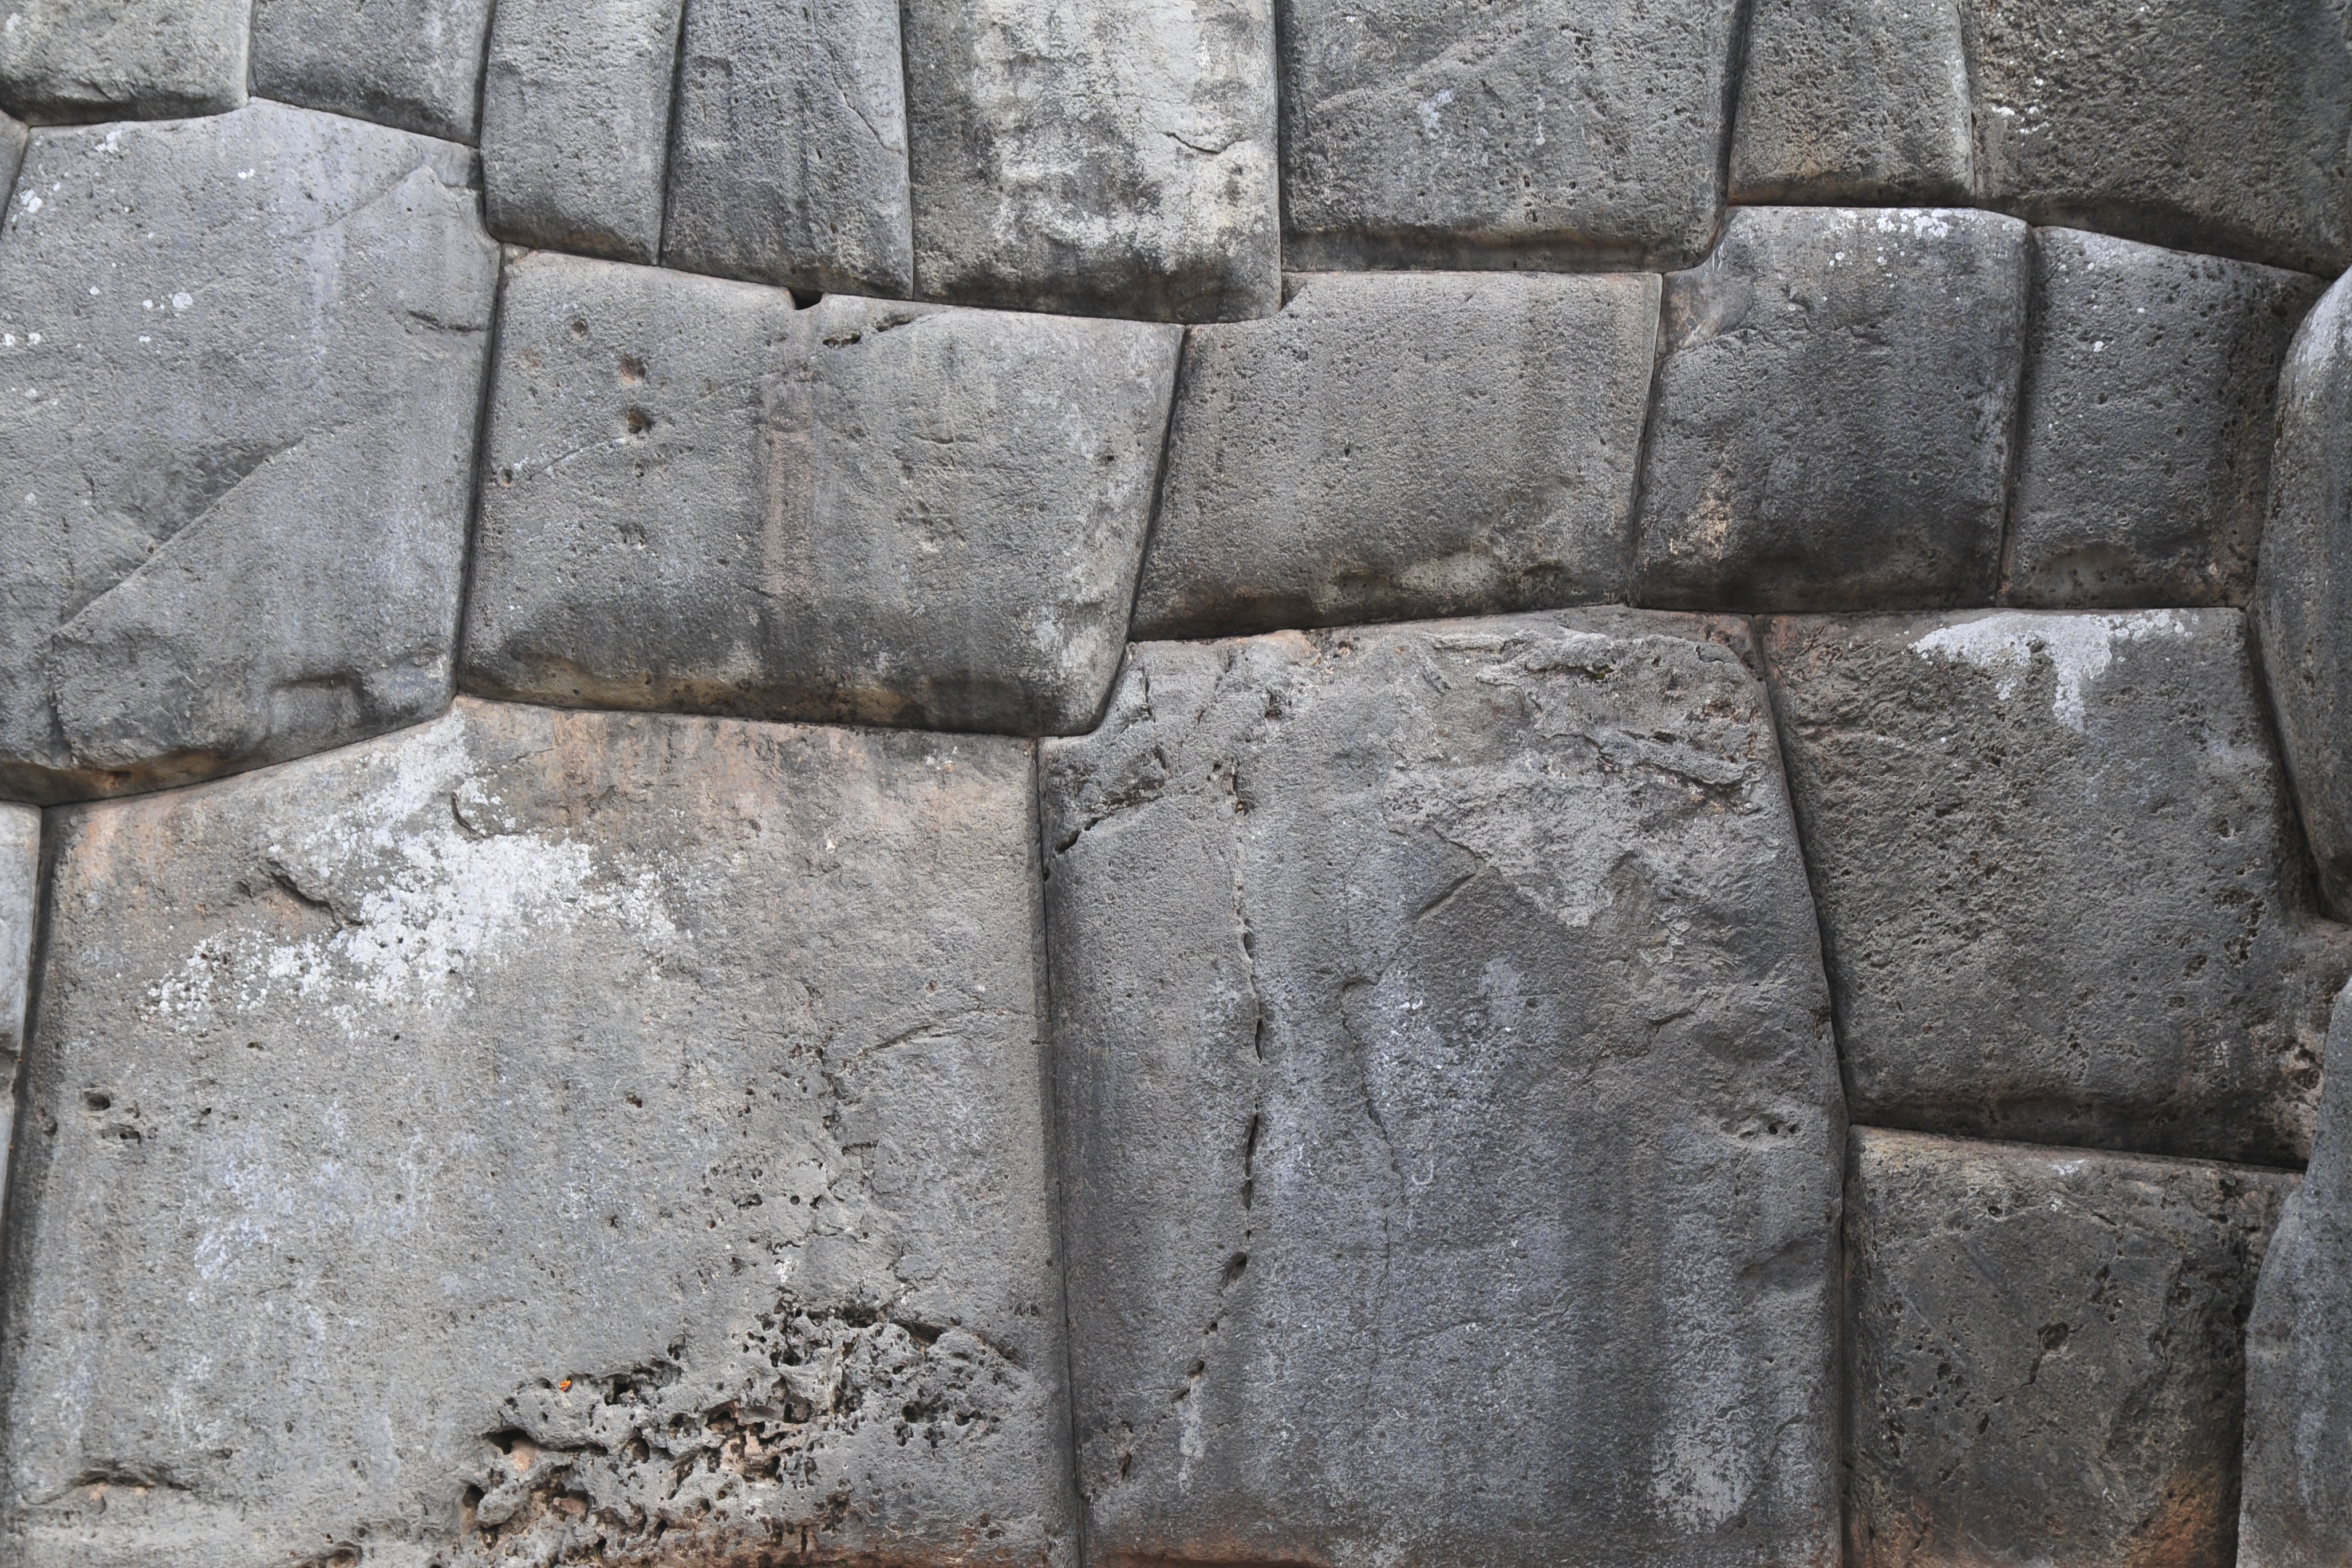
rock, floor, cobblestone, wall, soil, nikon, stone wall, brick, material, peru, brickwork, d300, flooring, road surface, ancient history